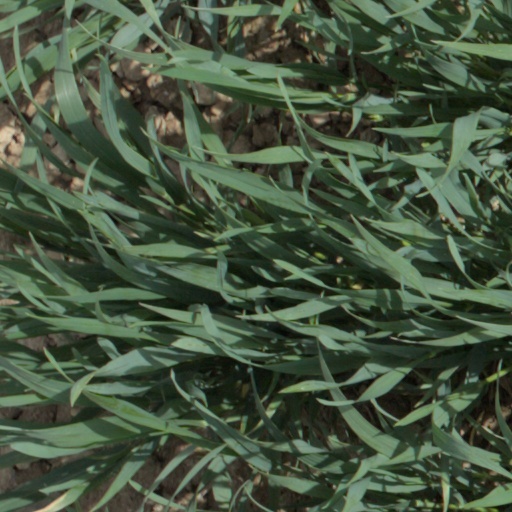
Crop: wheat